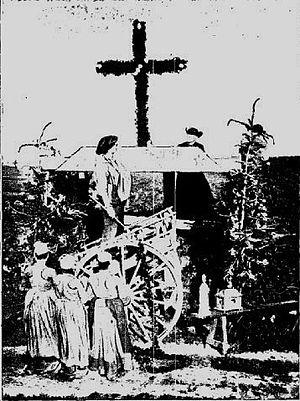
Préparation d'un reposoir à Sainte-Anne-la-Palud dans le département français du Finistère en 1903.
La chapelle Sainte-Anne-la-Palud est un édifice religieux située sur la commune de Plonévez-Porzay, dans le département du Finistère, dans la région Bretagne, en France.